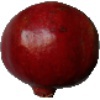
Label: Pomegranate 1